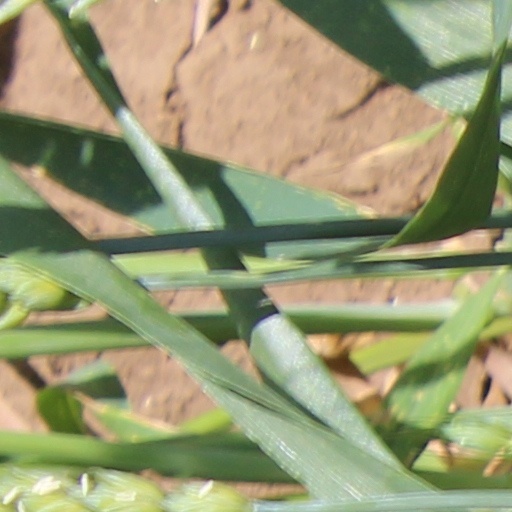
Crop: wheat